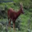
Label: deer